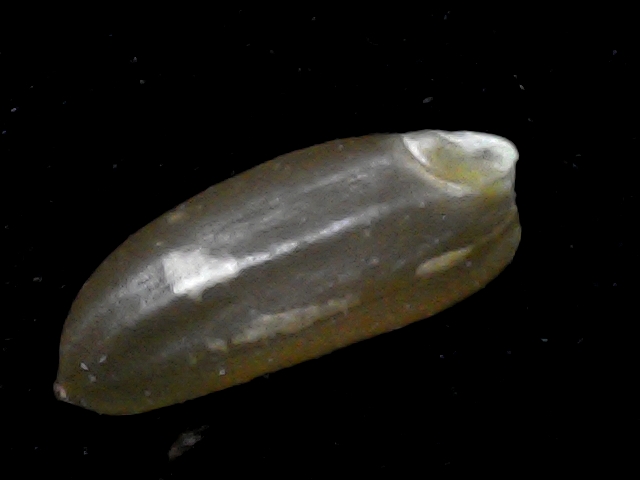
Rice variety: BD76